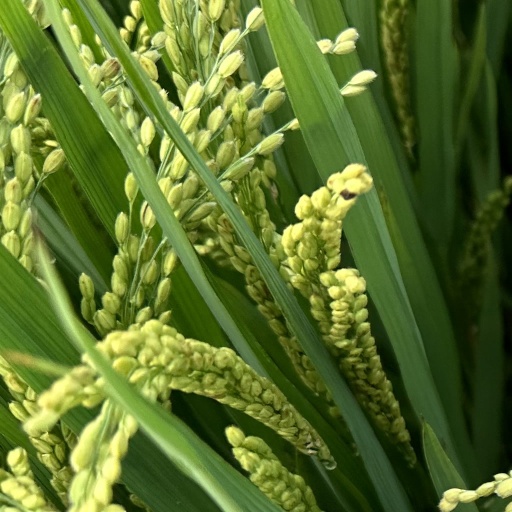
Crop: rice